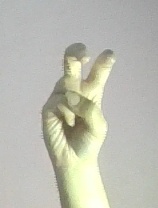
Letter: toot